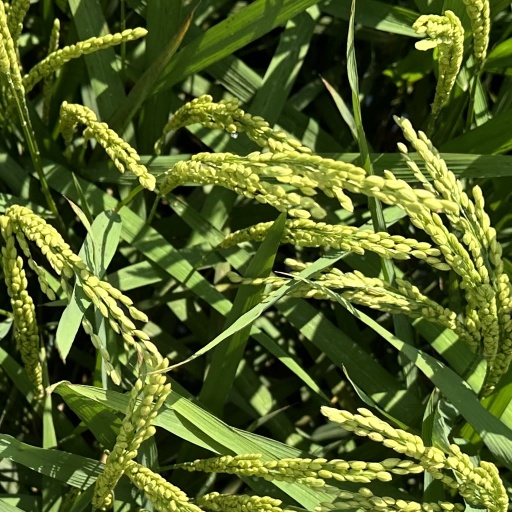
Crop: rice